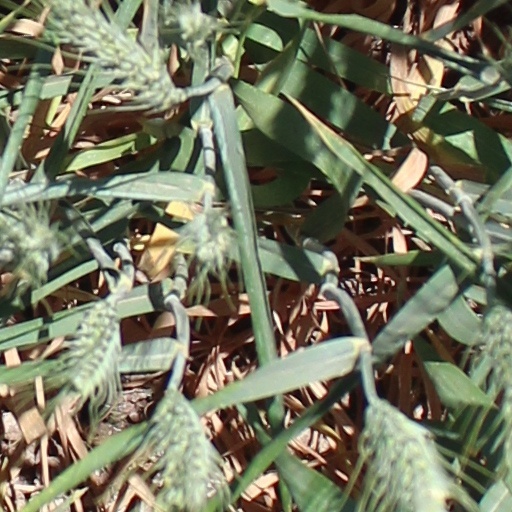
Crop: wheat